Amyloid-beta precursor protein

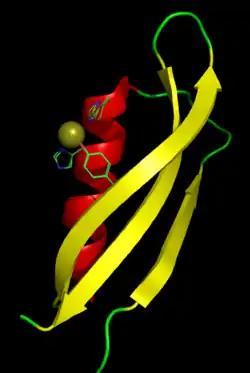
The metal-binding domain of APP with a bound copper ion. The side chains of the two histidine and one tyrosine residues that play a role in metal coordination are shown in the Cu(I) bound, Cu(II) bound, and unbound conformations, which differ by only small changes in orientation.

Amyloid-beta precursor protein (APP) is an integral membrane protein expressed in many tissues and concentrated in the synapses of neurons. It functions as a cell surface receptor and has been implicated as a regulator of synapse formation, neural plasticity, antimicrobial activity, and iron export. It is coded for by the gene "APP" and regulated by substrate presentation. APP is best known as the precursor molecule whose proteolysis generates amyloid beta (Aβ), a polypeptide containing 37 to 49 amino acid residues, whose amyloid fibrillar form is the primary component of amyloid plaques found in the brains of Alzheimer's disease patients.